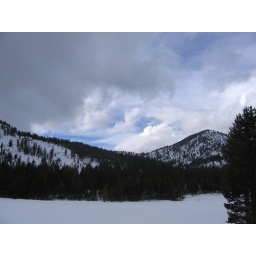
snow clouds near mt. rose